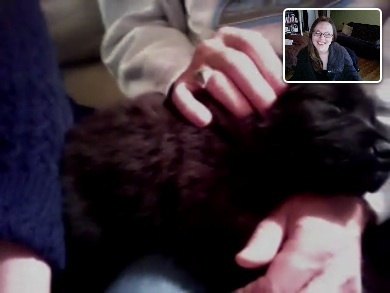
a person petting a cat while chatting on Skype.
A very small cute dog with a lady in another screen.
a person petting a dog in their lap
A hand that is that touching a dog.
The picture in picture shows a woman smiling and people holding a puppy.